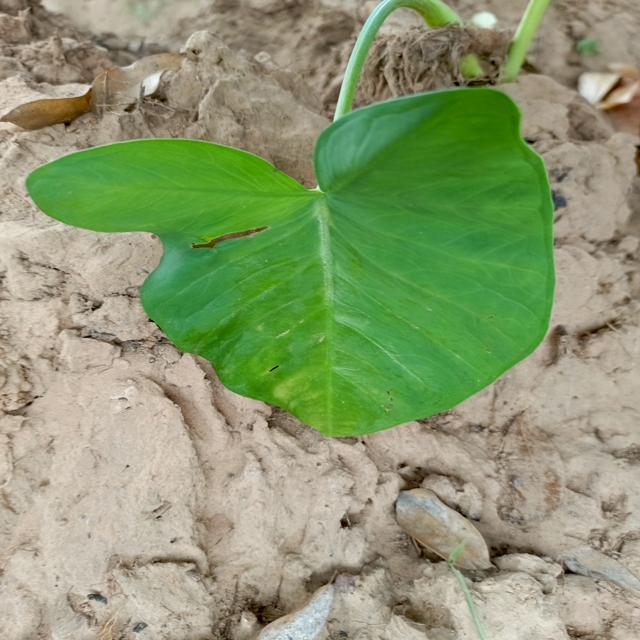
Label: Early_Blight